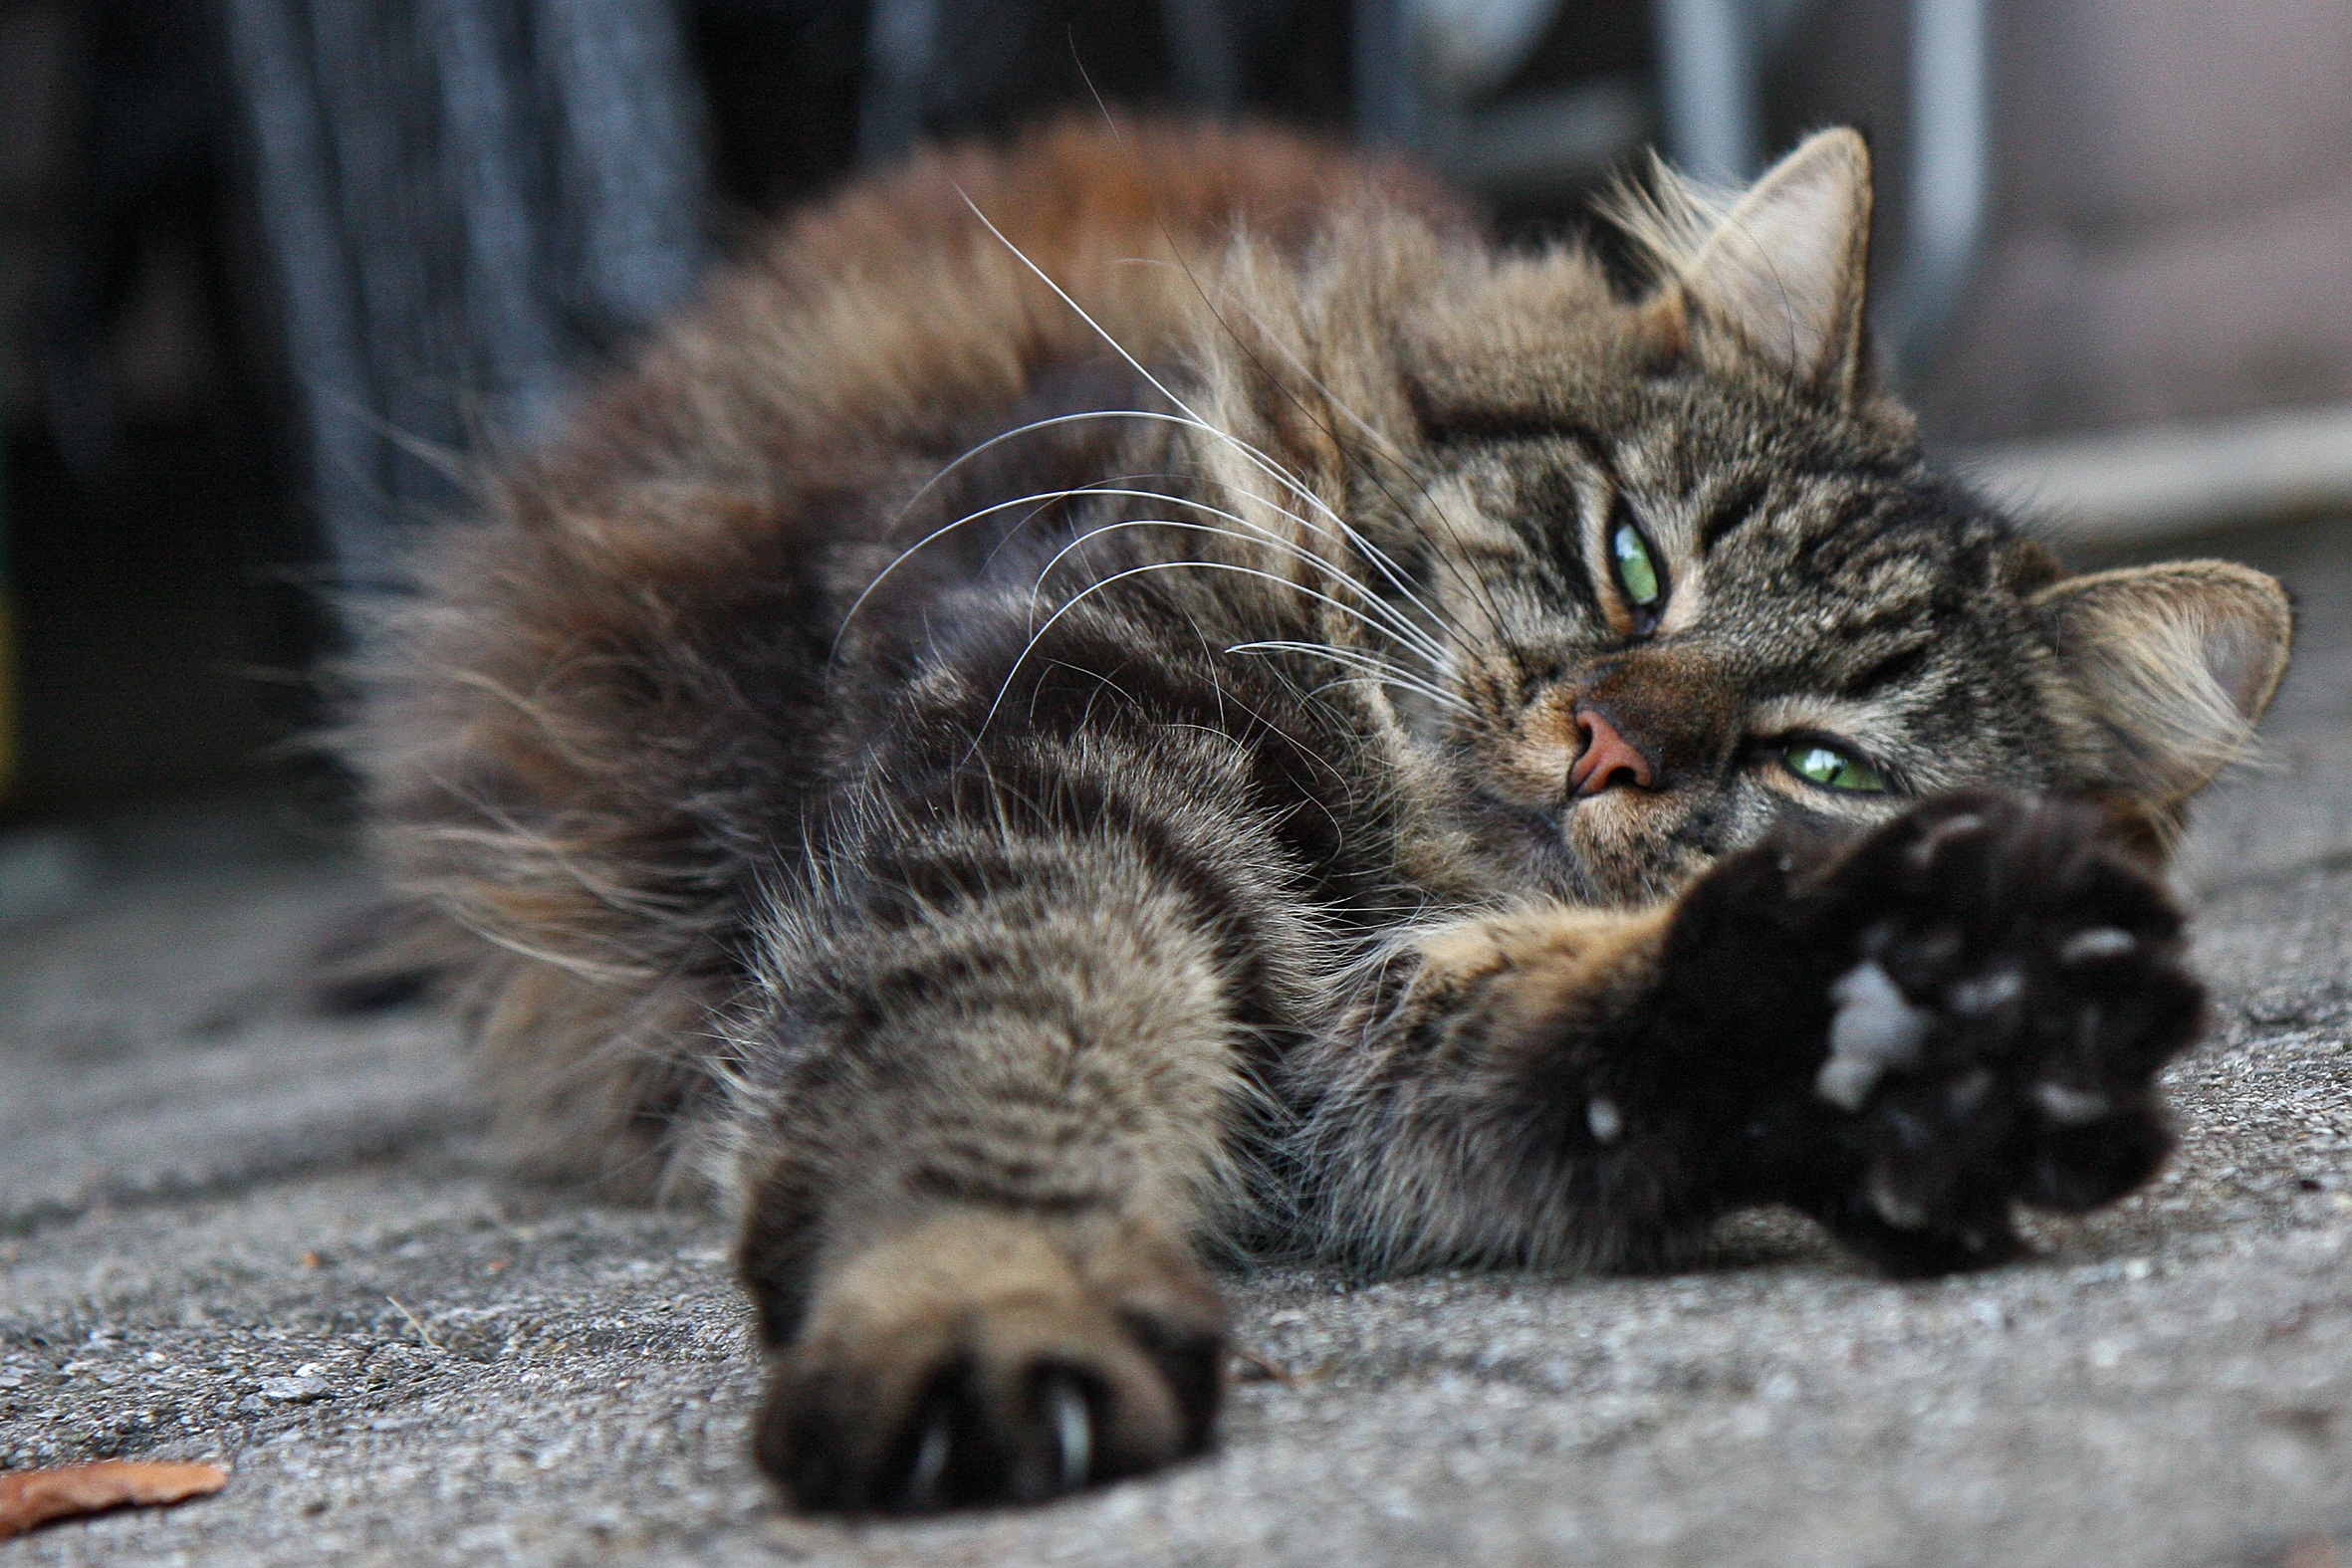
kitten, cat, mammal, fauna, whiskers, vertebrate, relaxed, dozing, wild cat, small to medium sized cats, cat like mammal